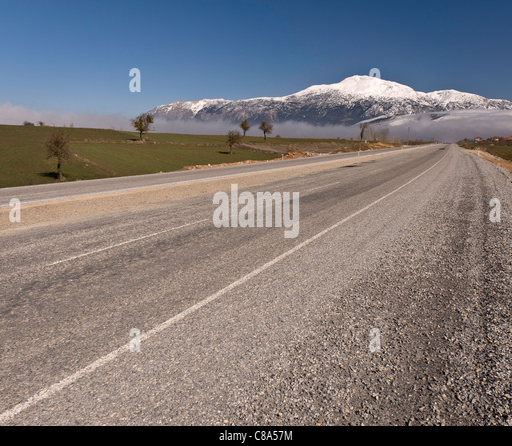
winter on the highway , approaching the city